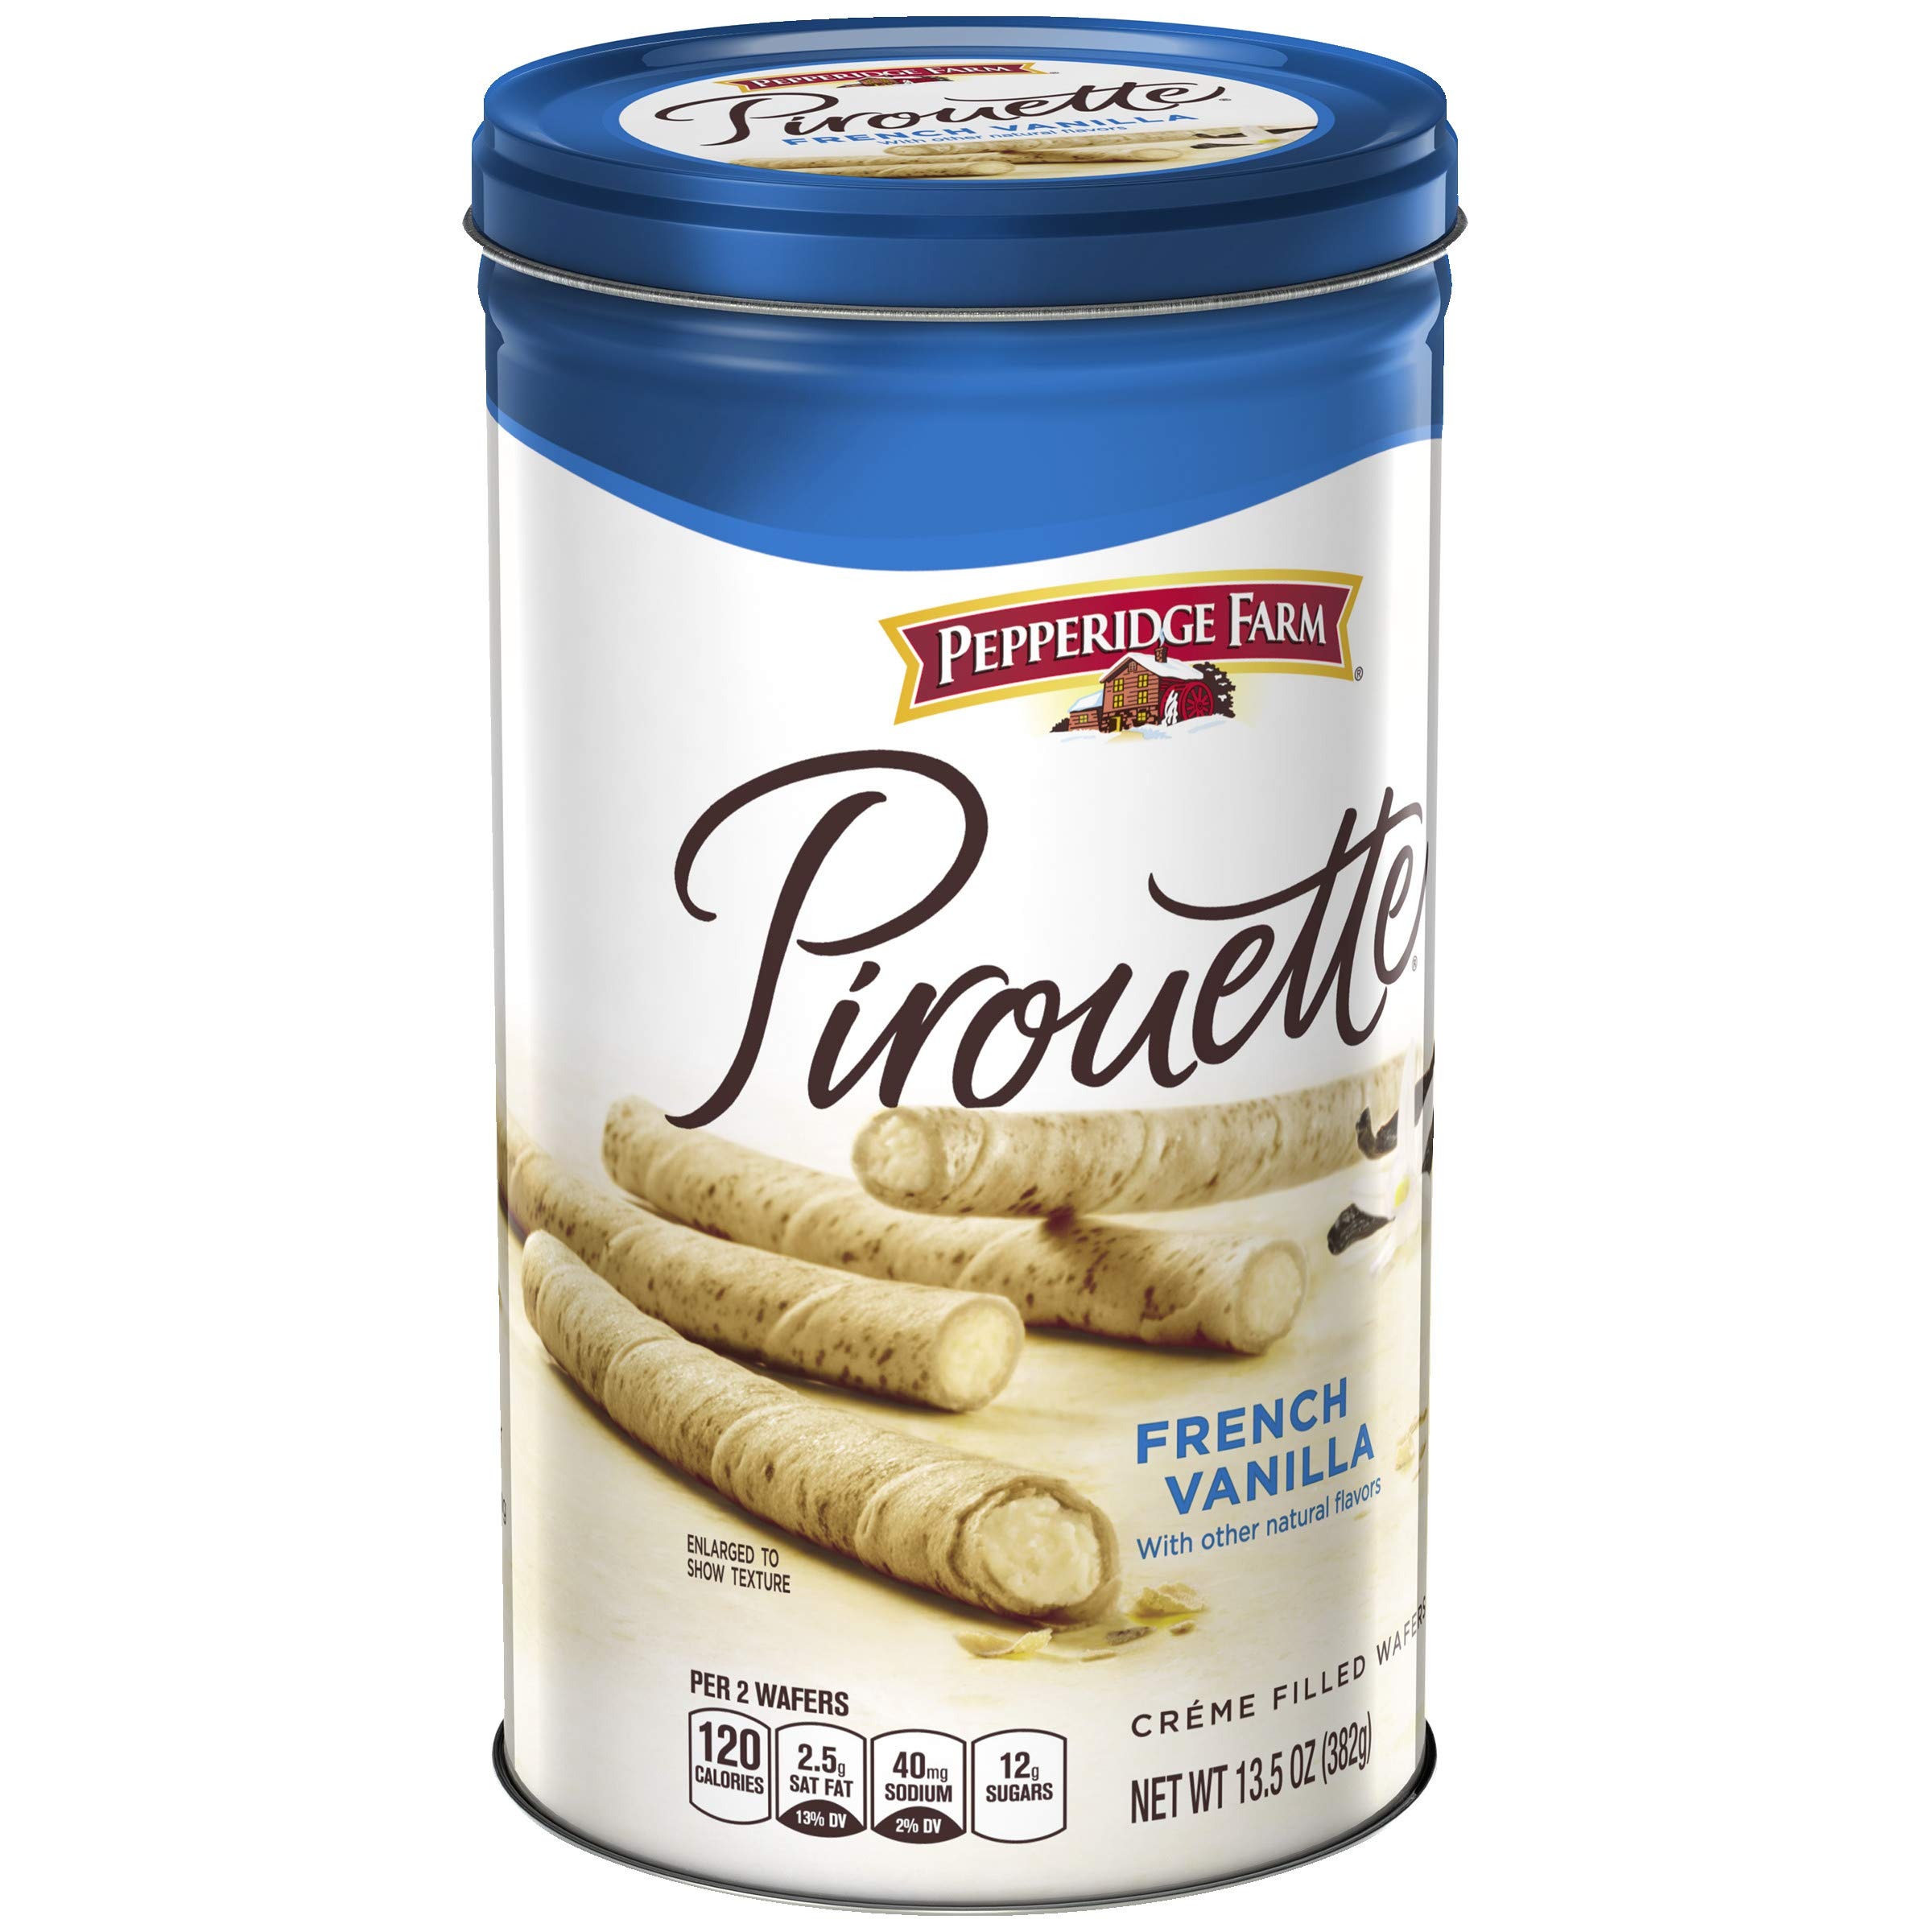
Item Name: Pepperidge Farm Pirouettes French Vanilla Cookies 13.5 Ounce Tin
Bullet Point 1: Deliciously delicate crème filled wafers
Bullet Point 2: Rich, French vanilla flavor
Bullet Point 3: 13.5 ounce canister
Value: 13.5
Unit: Ounce

Price: 7.49